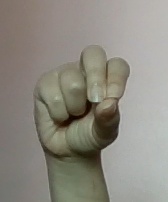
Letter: gaaf